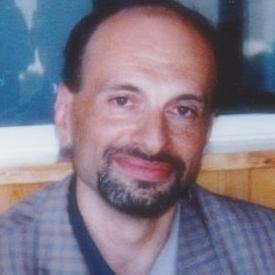
Age: 46